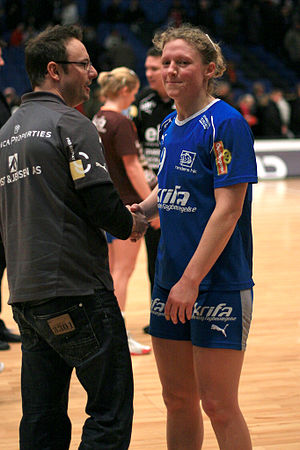
Katrine Fruelund
Katrine Fruelund er en dansk håndboldspiller. Hun indstillede sin aktive karriere efter sæsonen 2011/12. Har genoptaget sin karriere.